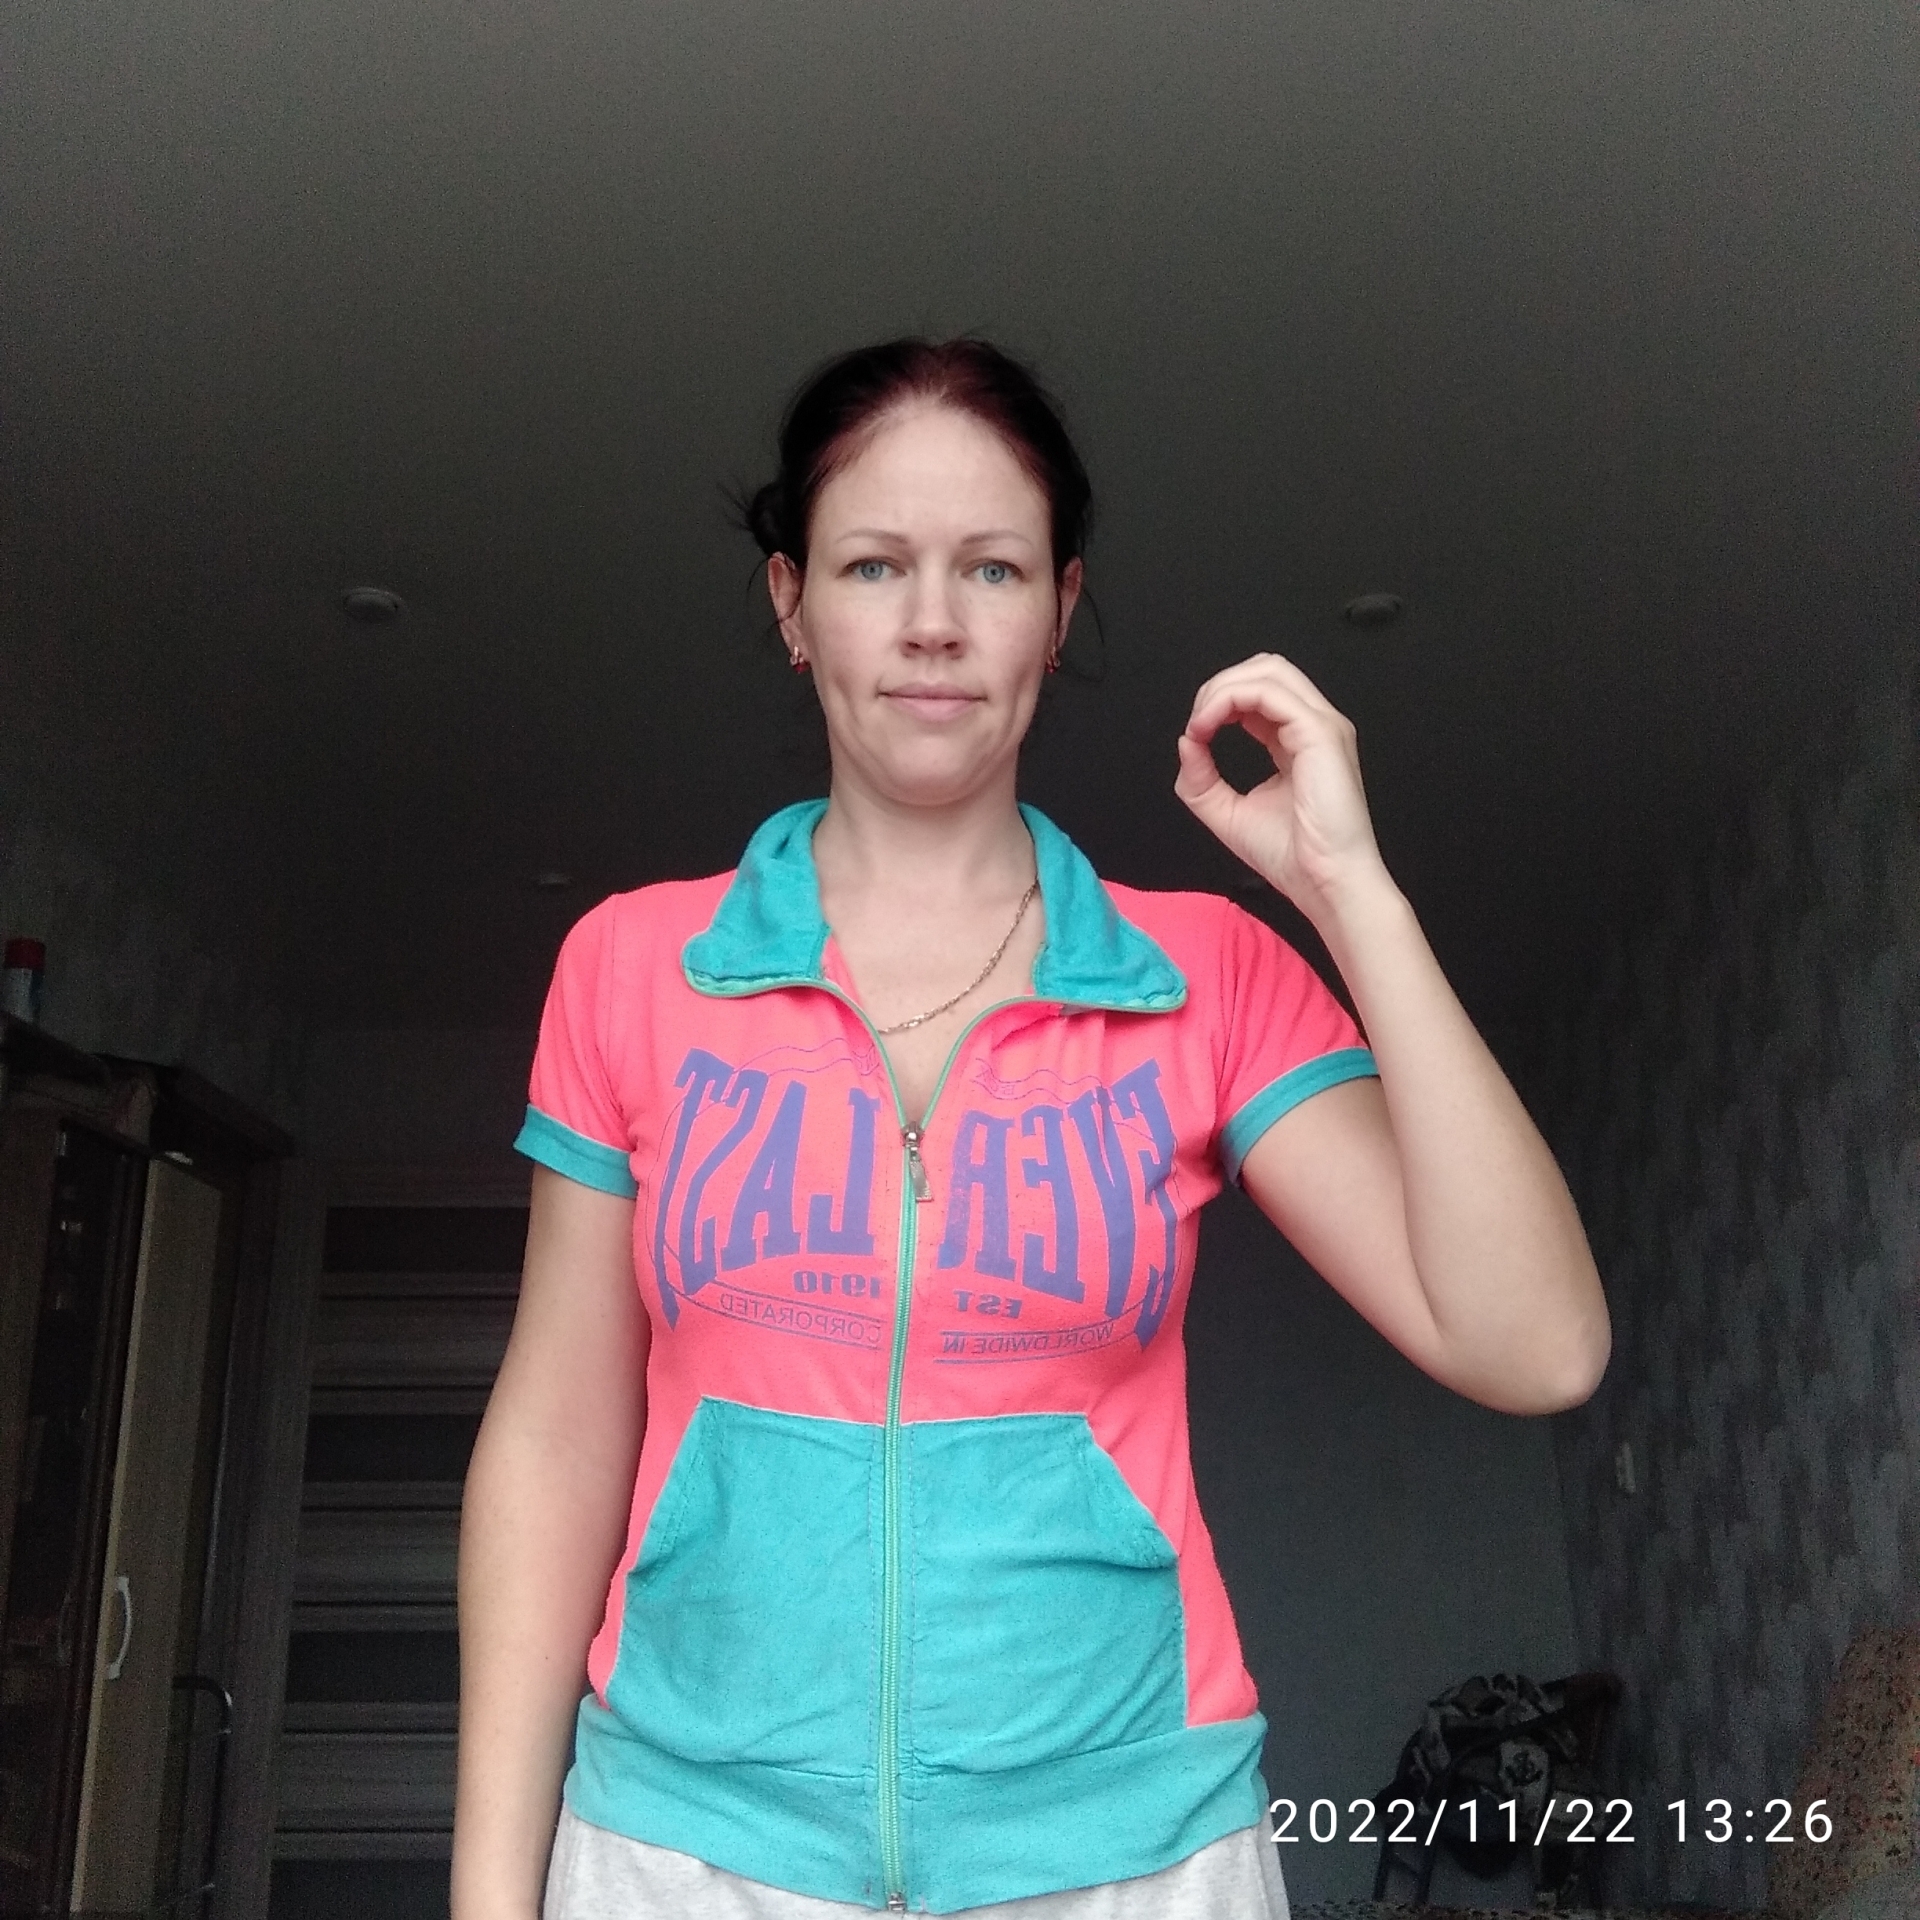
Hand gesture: grip